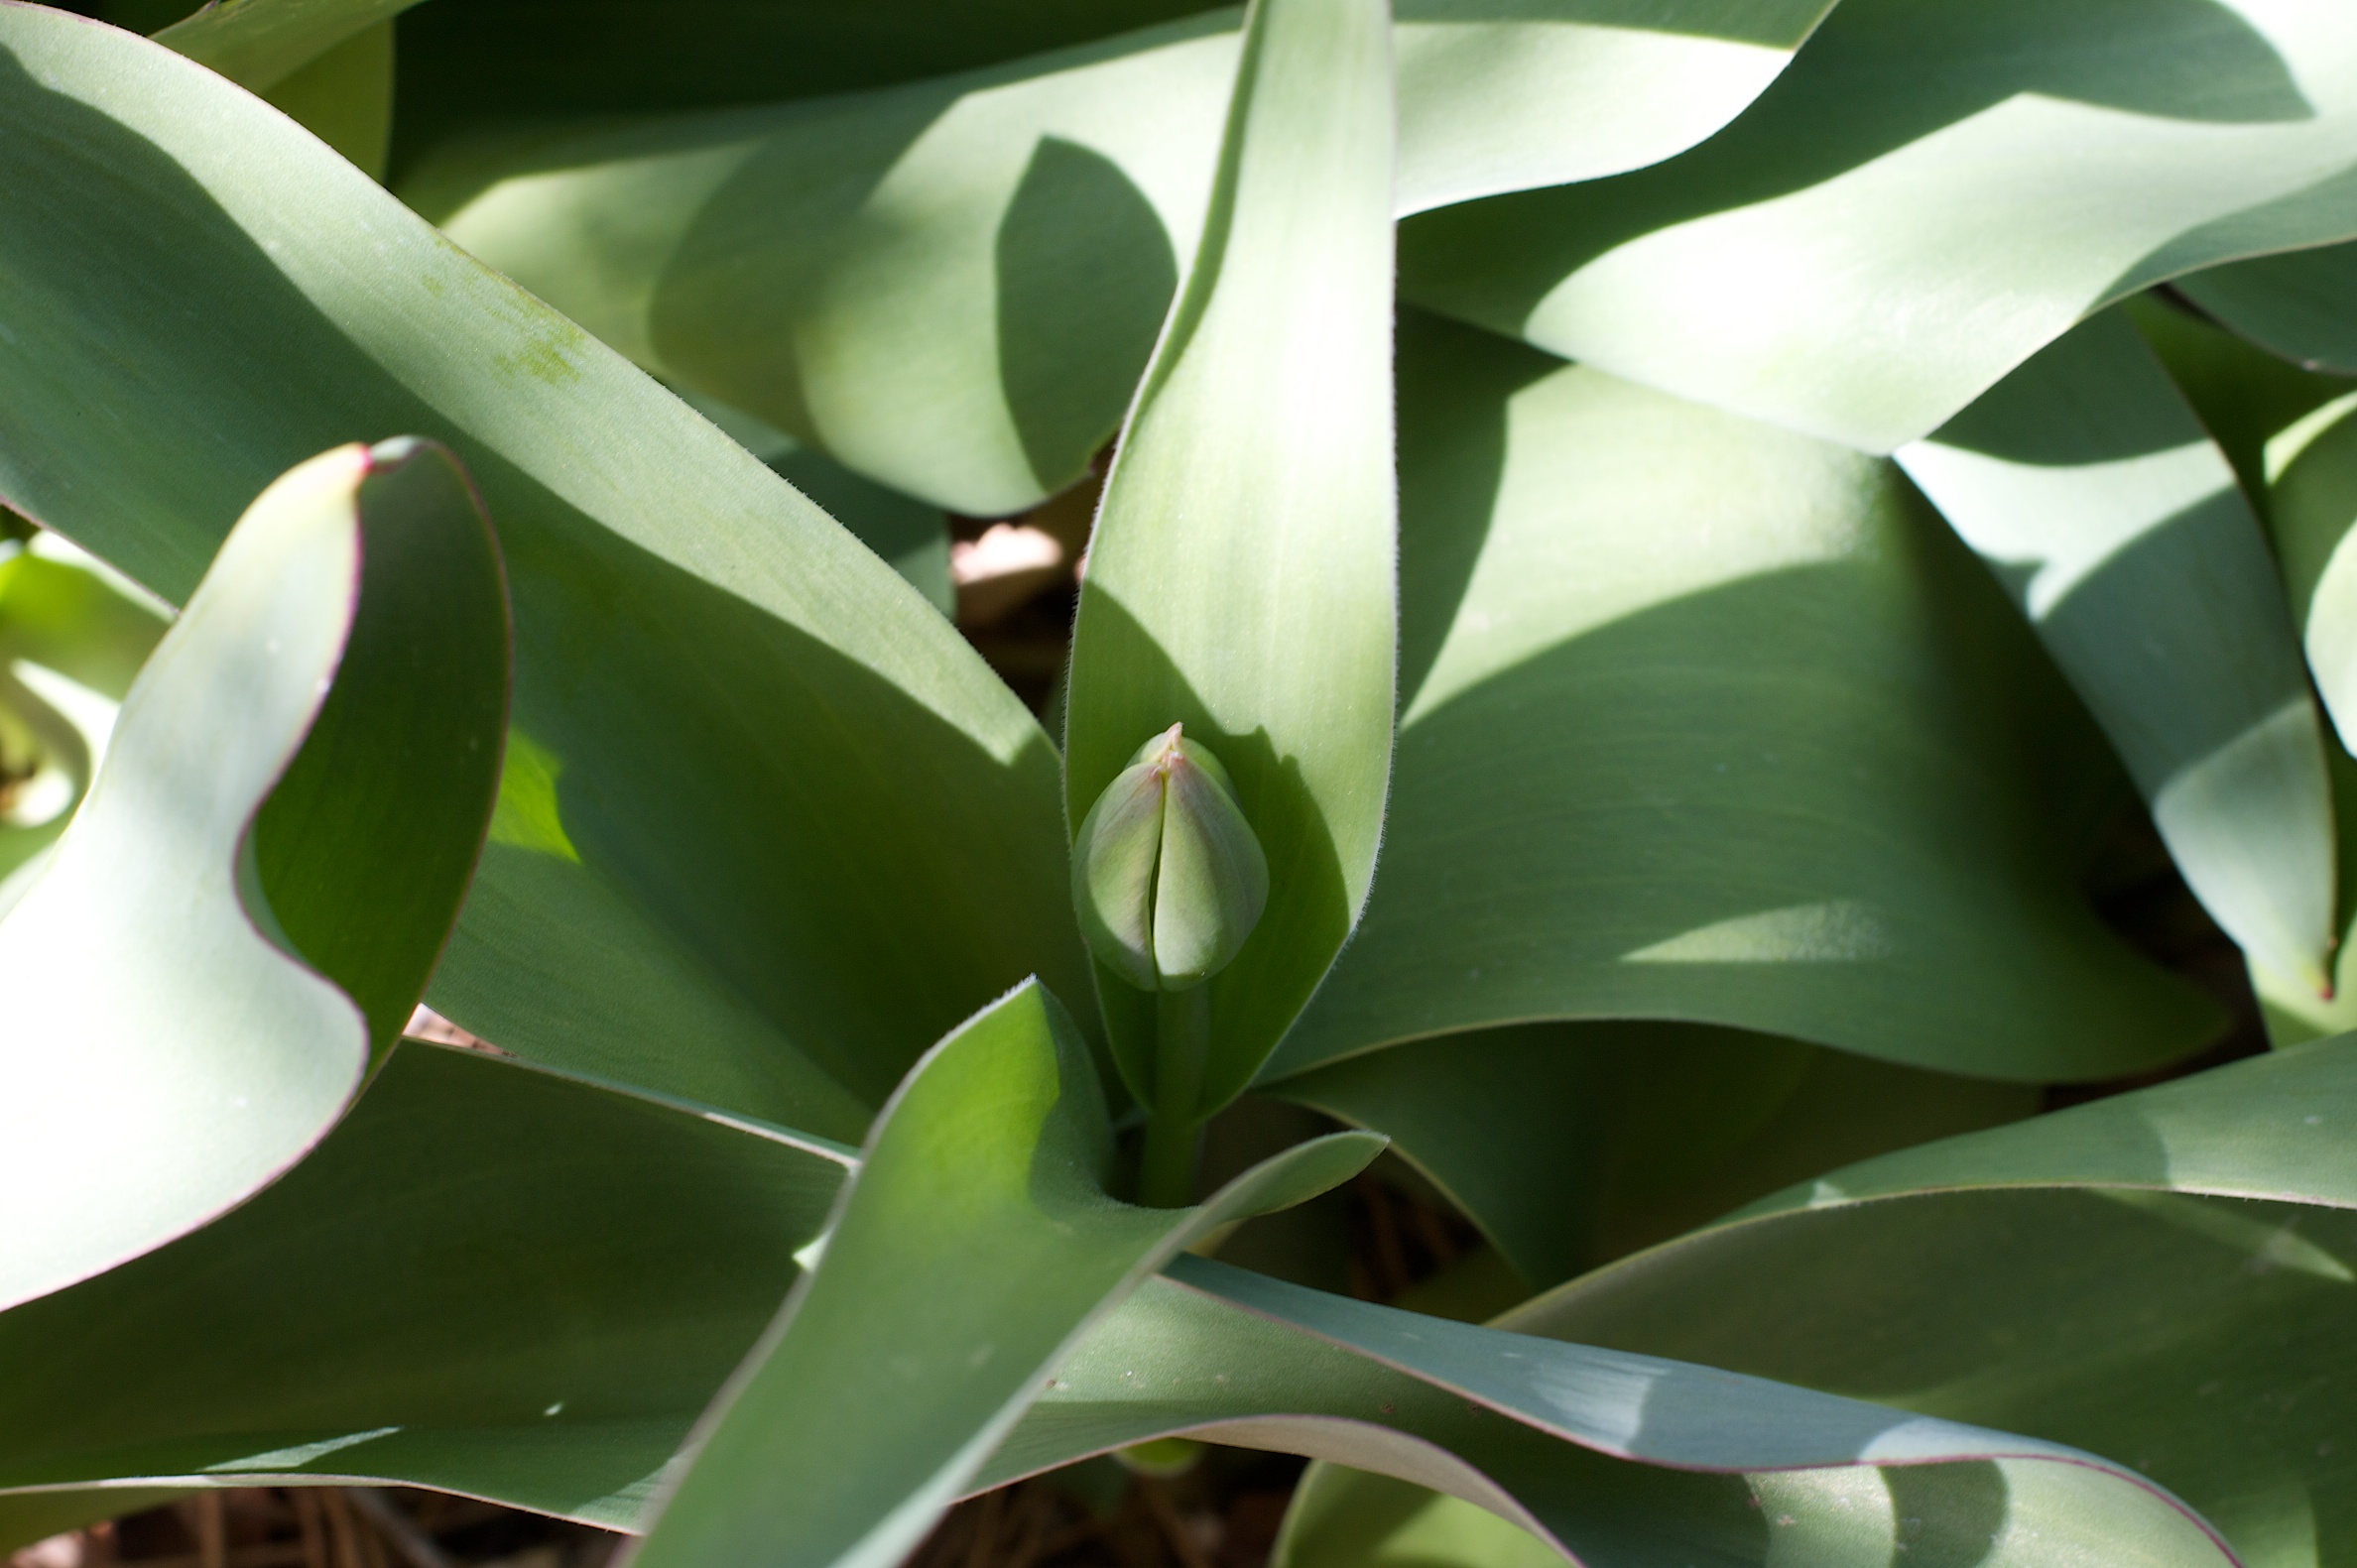
plant, leaf, flower, green, botany, flora, flowering plant, land plant